Otto Böhler

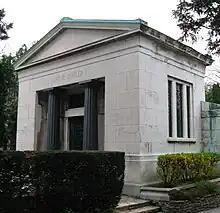
Tomb of the Böhler family

Otto Boehler was the fifth son of the merchant Georg Friedrich Böhler and spent his childhood and youth in Frankfurt am Main. At the University of Tübingen, he studied to PhD philosophy. In 1870 he moved with his brothers Albert (1845–1899) and Friedrich (1849–1914) to Vienna and participated after the death of his brother, Emil (1842–1882) at the family business. Albert and Emil founded a steel industry, which is now part of Böhler-Uddeholm.